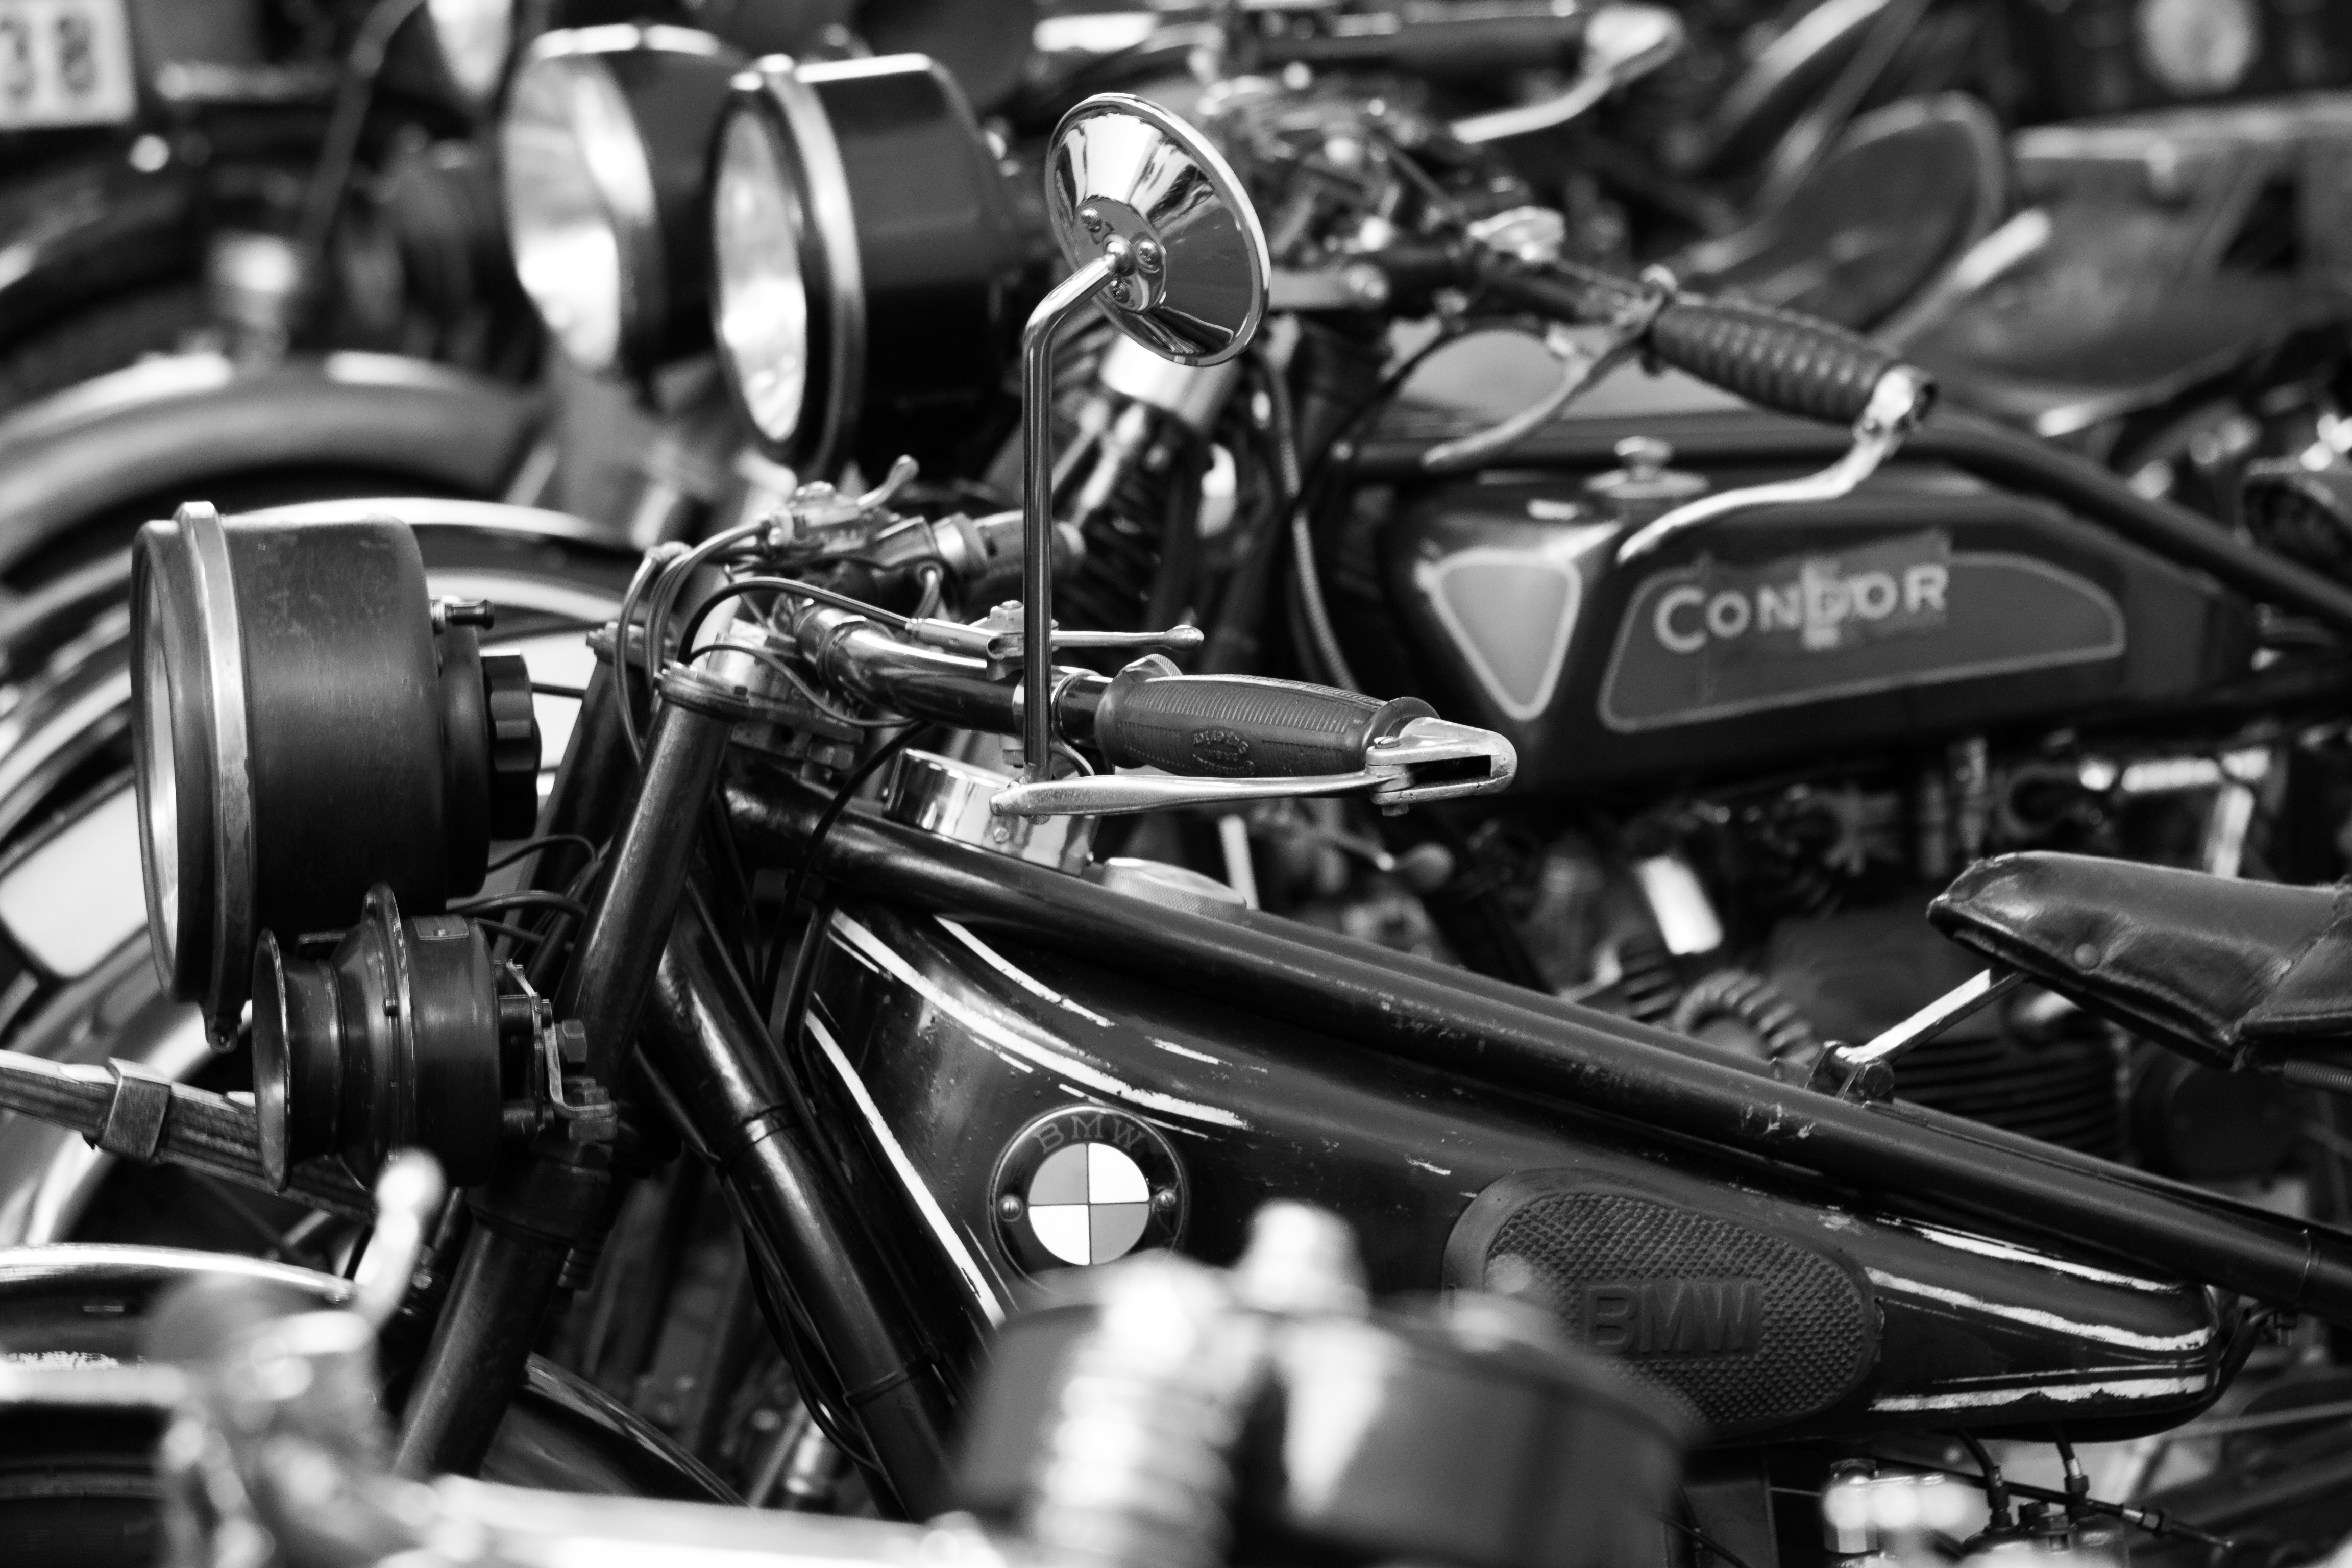
black and white, car, vintage, wheel, old, vehicle, motorcycle, black, monochrome, engine, bikes, bmw, veteran, land vehicle, monochrome photography, automobile make, automotive engine part